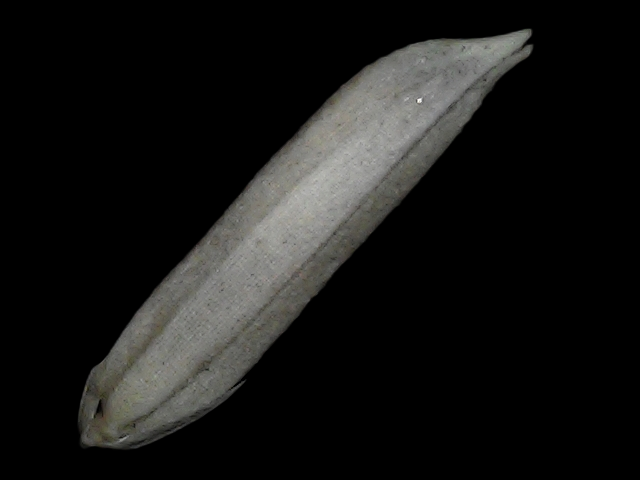
Rice variety: Bd57